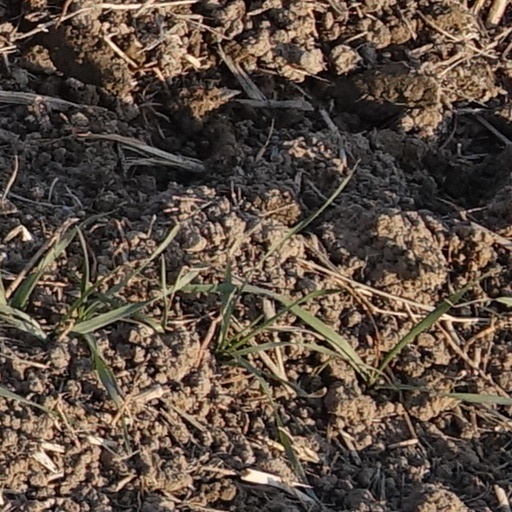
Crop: wheat